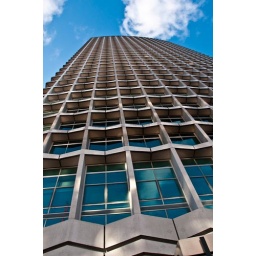
Very high building in Oxford street